Ambigram

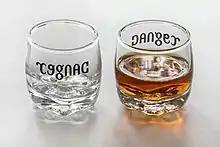
"Cognac / Danger", front and back, on a set of two shot glasses. Humorous warning related to alcohol consumption.

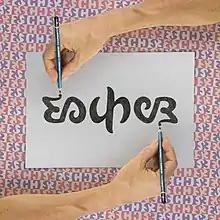
Ambigram and tessellation "Escher", handmade design.

As described by Douglas Hofstadter, ambigrams are visual puns having two or more (clear) interpretations as written words.